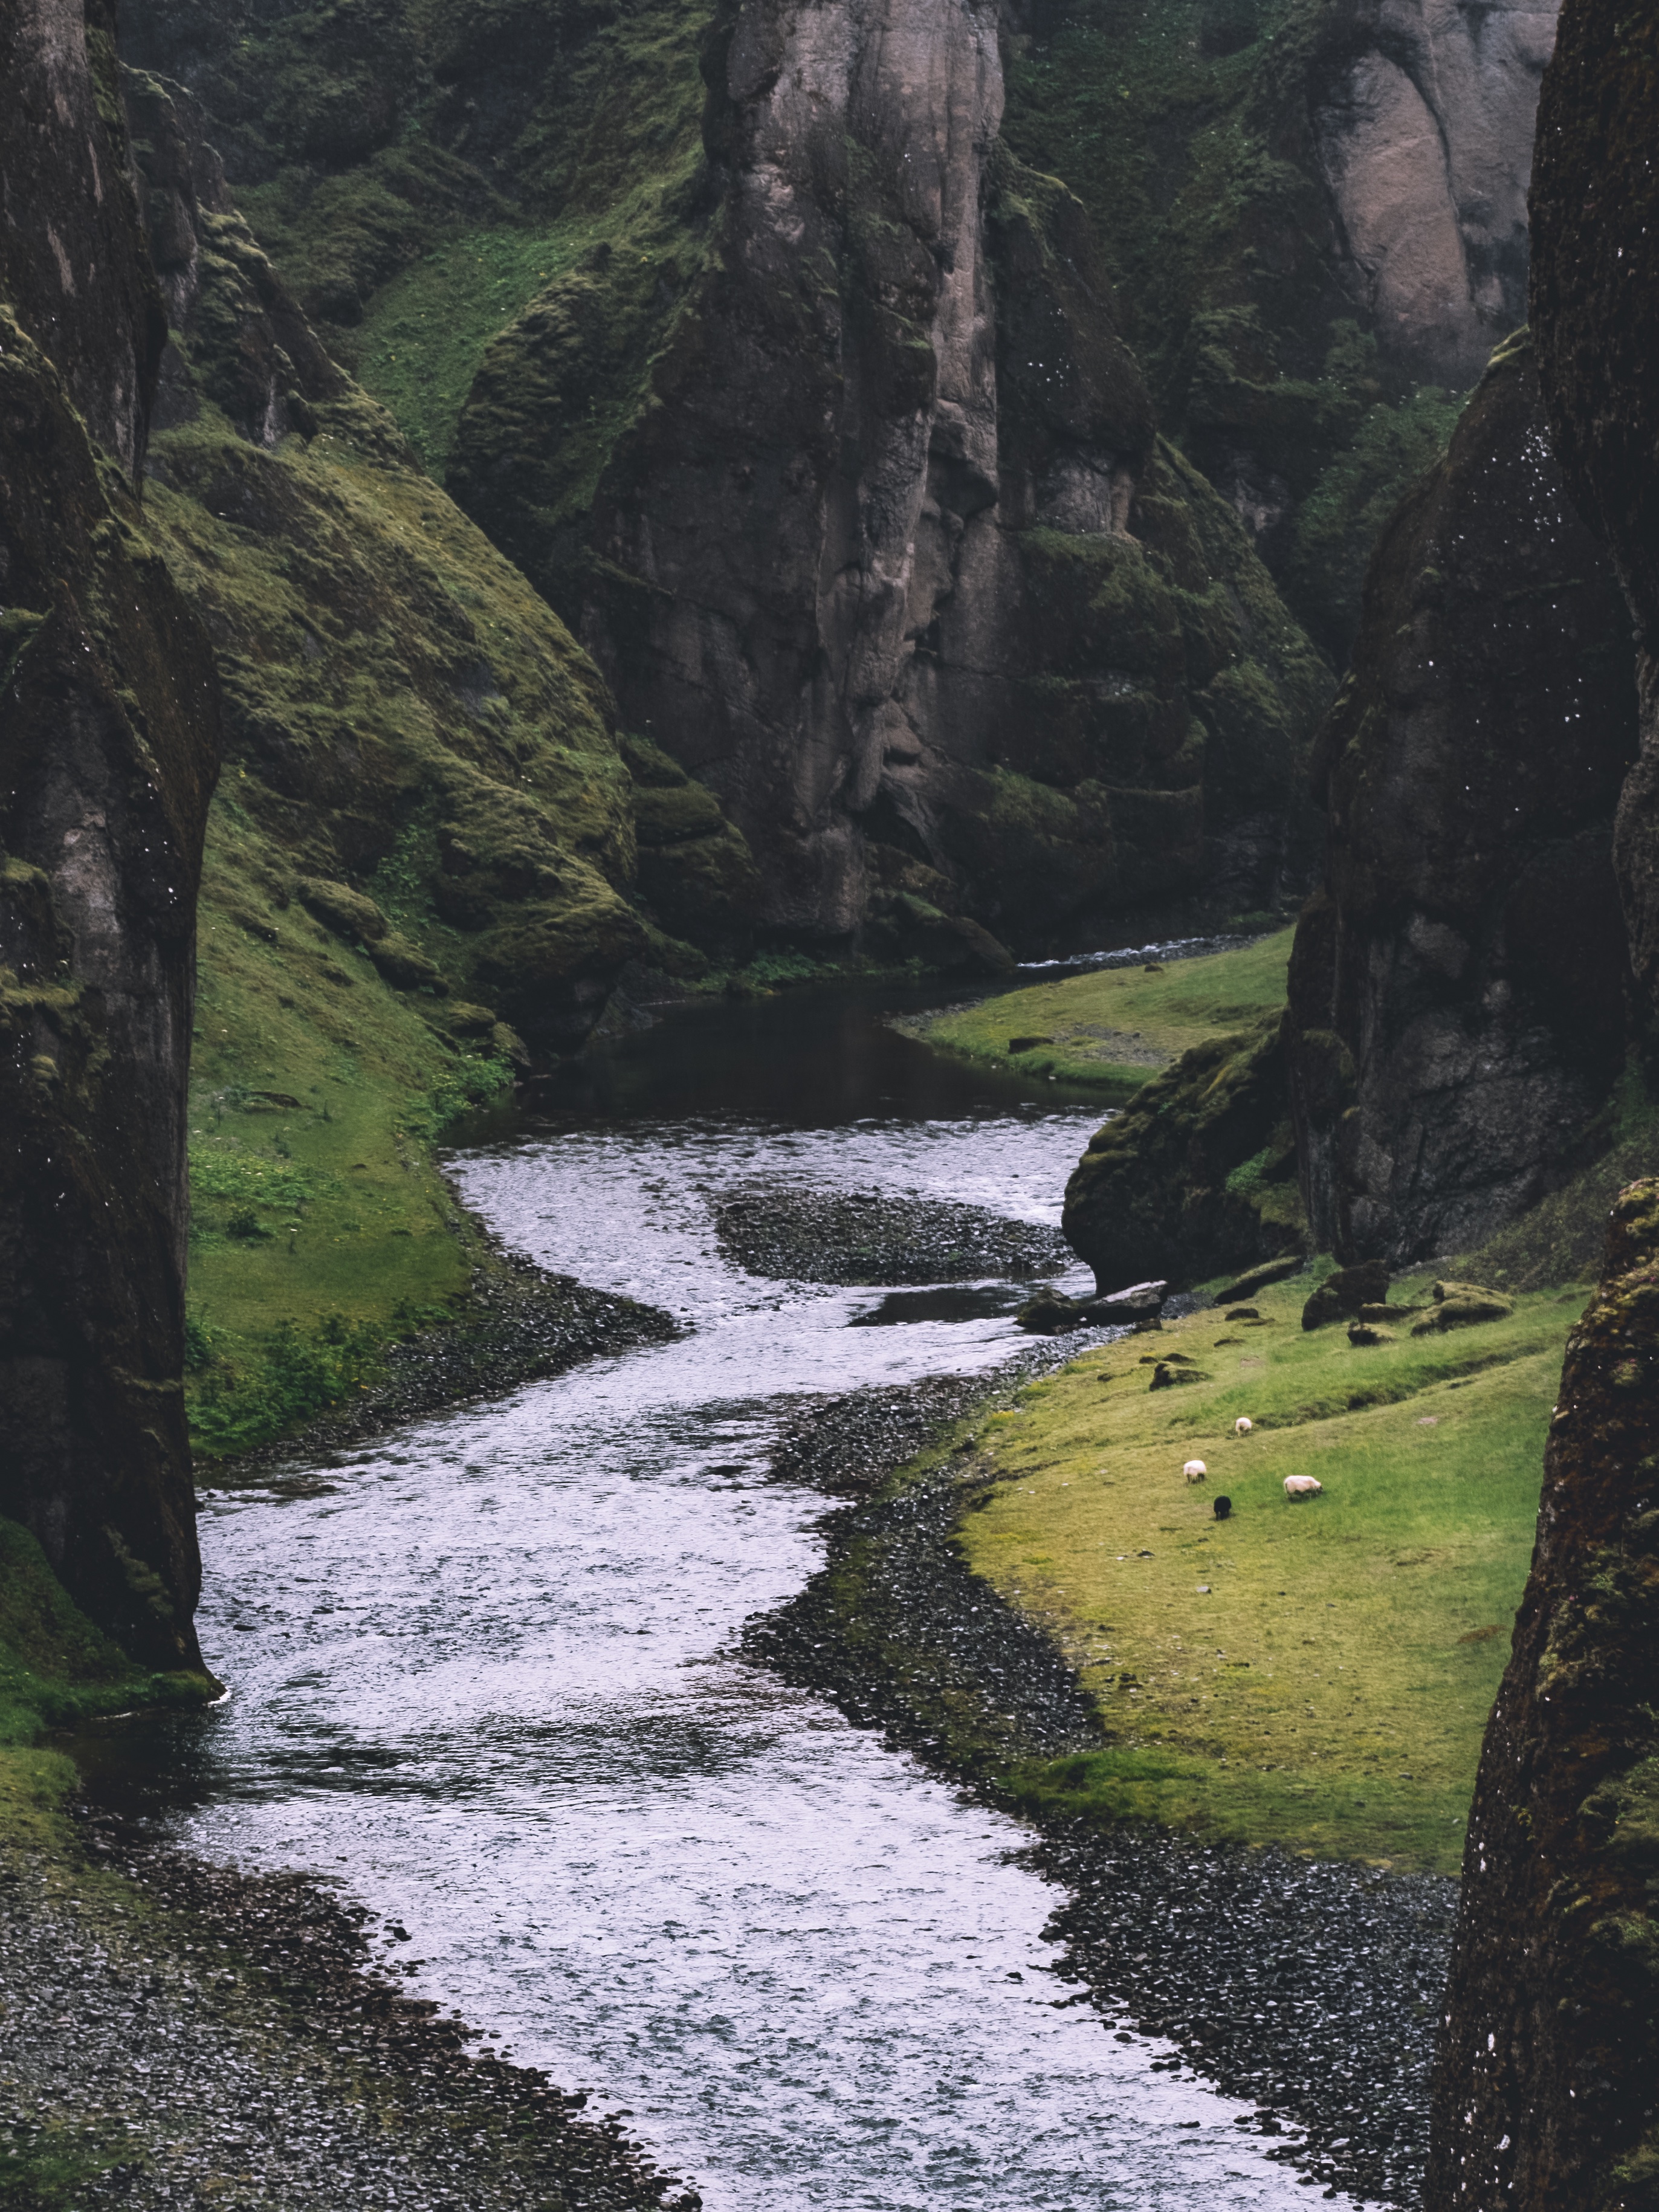
landscape, tree, water, nature, rock, wilderness, mountain, lake, river, valley, mountain range, stream, reflection, rapid, fjord, body of water, loch, watercourse, landform, geographical feature, mountainous landforms